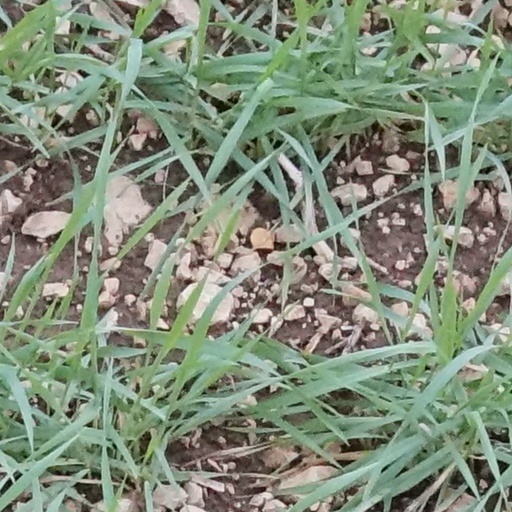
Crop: wheat